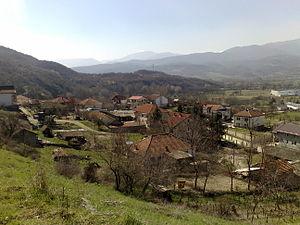
Taor est un village du nord de la Macédoine du Nord, dans la municipalité de Zelenikovo. Le village comptait 152 habitants en 2002. Il est connu pour ses gorges du Vardar ainsi que pour le site archéologique de Tauresium, une ville antique qui a vu naître l'Empereur byzantin Justinien. Il se trouve à 20 kilomètres au sud-est de Skopje.